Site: brandenburg
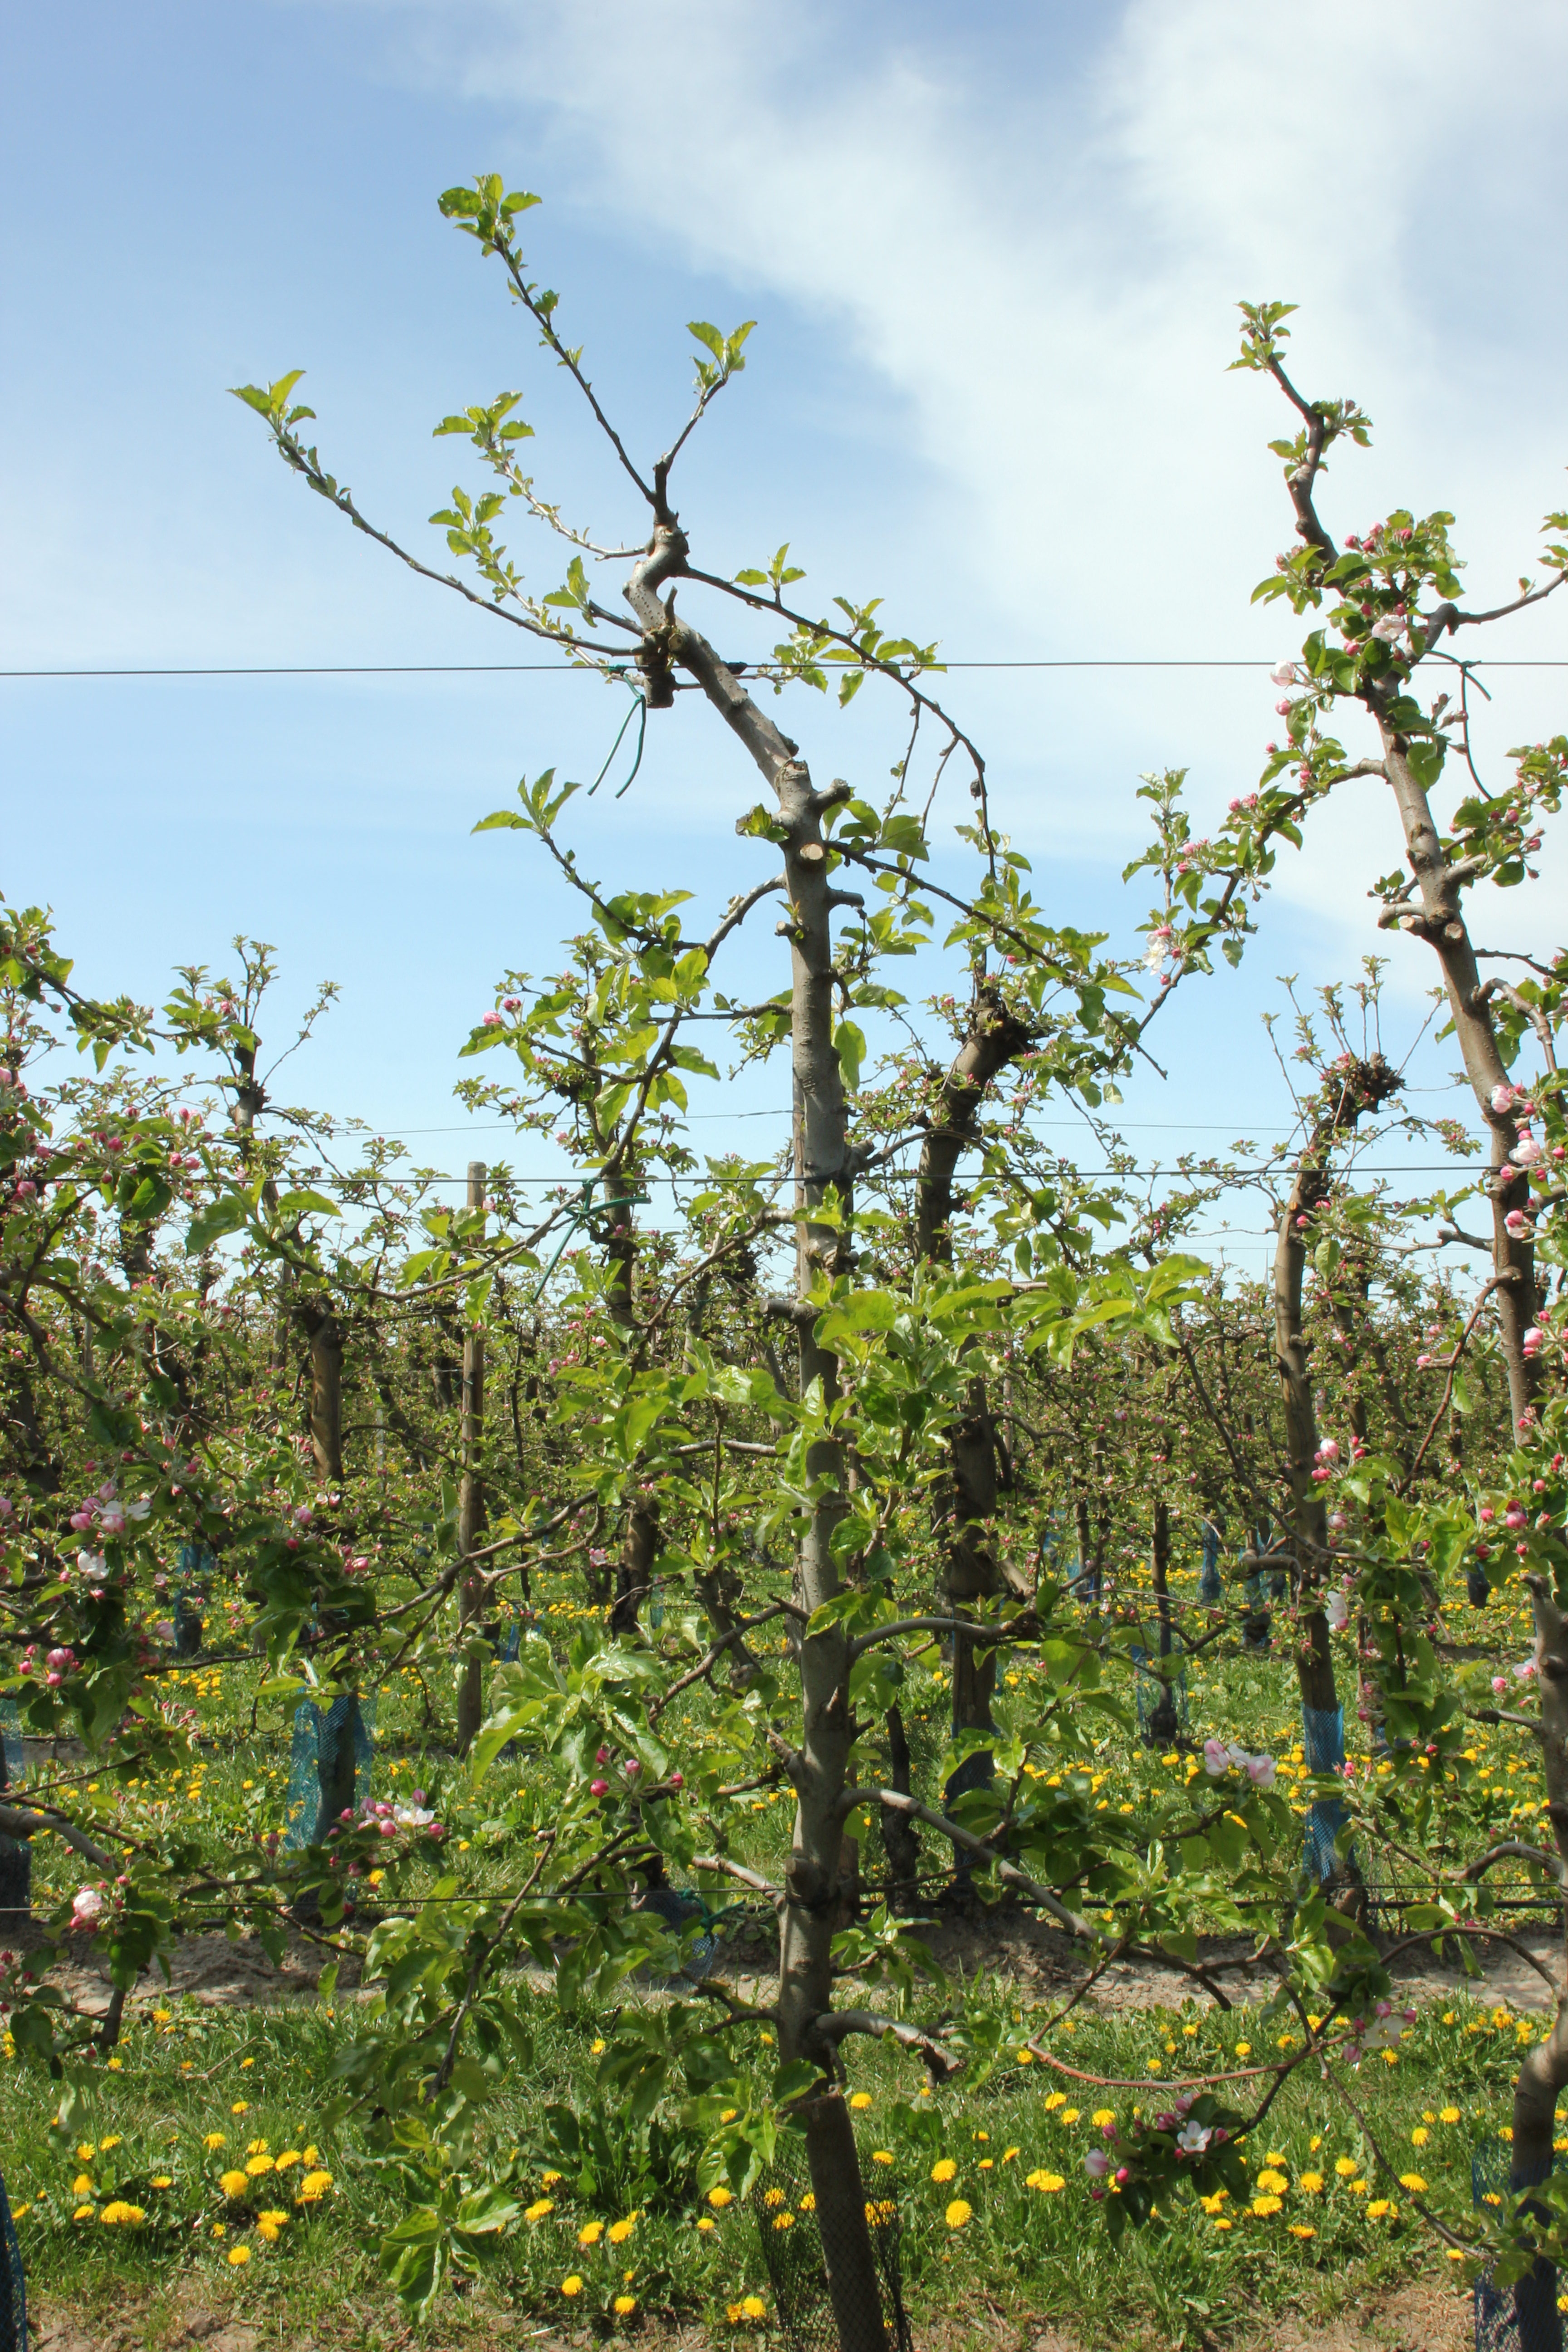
Growth stage (BBCH 57): Inflorescence emergence